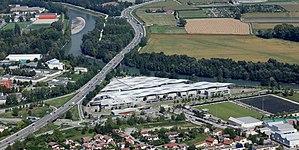
Gières, plaine des sports.
La ligne C du tramway de Grenoble est une ligne de tramway desservant l'agglomération de Grenoble. Elle relie la commune de Seyssins à celle de Saint-Martin-d'Hères sur 9,4 km de long. Sa vitesse commerciale est de 17,6 km/h.
La ligne D du tramway de Grenoble est la quatrième ligne de tramway mise en service à Grenoble. Cette ligne, la plus petite du réseau avec 2,6 km, ne relie que le campus et des zones résidentielles de faible densité. Elle est donc de loin la moins utilisée. Elle ne s'étend actuellement que sur la commune de Saint-Martin-d'Hères. Sa vitesse commerciale est de 17,3 km/h.
La ligne E du tramway de Grenoble est une ligne de tramway, qui relie le Nord-Ouest de l'agglomération au sud de Grenoble en utilisant notamment le cours Jean-Jaurès. La ligne est exploitée avec des tramways français standard, profondément rénovés dans les mois suivant la mise en service. L'objectif de fréquentation de la ligne est de 45 000 voyageurs par jour avec une vitesse commerciale de 23 km/h. Sa construction a été particulièrement médiatisée puisque TéléGrenoble Isère lui a consacré une série de 115 épisodes entre 2012 et 2015 intitulée Ça se tram' chez vous.
Le centre de maintenance des tramways de Gières est un centre de remisage et de maintenance des rames du tramway de Grenoble. Installé depuis 2005 à Gières, entre la rocade sud et l'Isère, il est historiquement le second centre de maintenance des tramways de la métropole de Grenoble après celui d'Eybens.
La ligne B du tramway de Grenoble est une ligne de tramway desservant l'agglomération de Grenoble. Longue de 10,5 km et dotée d'une vitesse commerciale de 18 km/h, elle relie deux importants campus de l'agglomération grenobloise, celui du polygone scientifique possédant de grands instruments de recherche européens et le domaine universitaire accueillant environ 40 000 personnes quotidiennement.